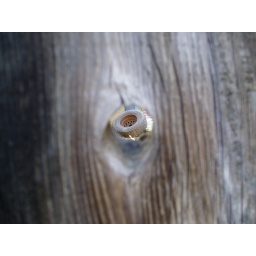
i spotted a tire through this hole in a wooden fence and took a fun picture